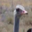
Label: bird